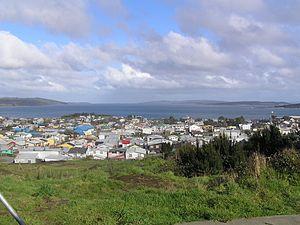
Quellón est une ville portuaire et une commune du Chili située au sud-ouest de l'île de Chiloé, dans la région des Lacs, au Chili.